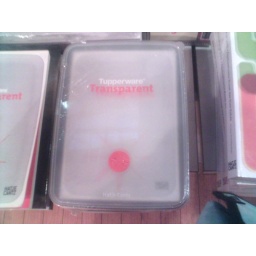
Tupperware book delivered in a tupper box